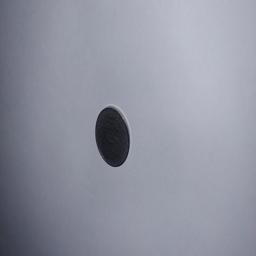
Label: 1_New_Front